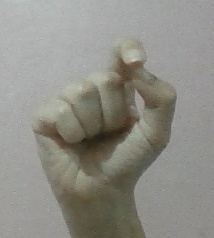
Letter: fa